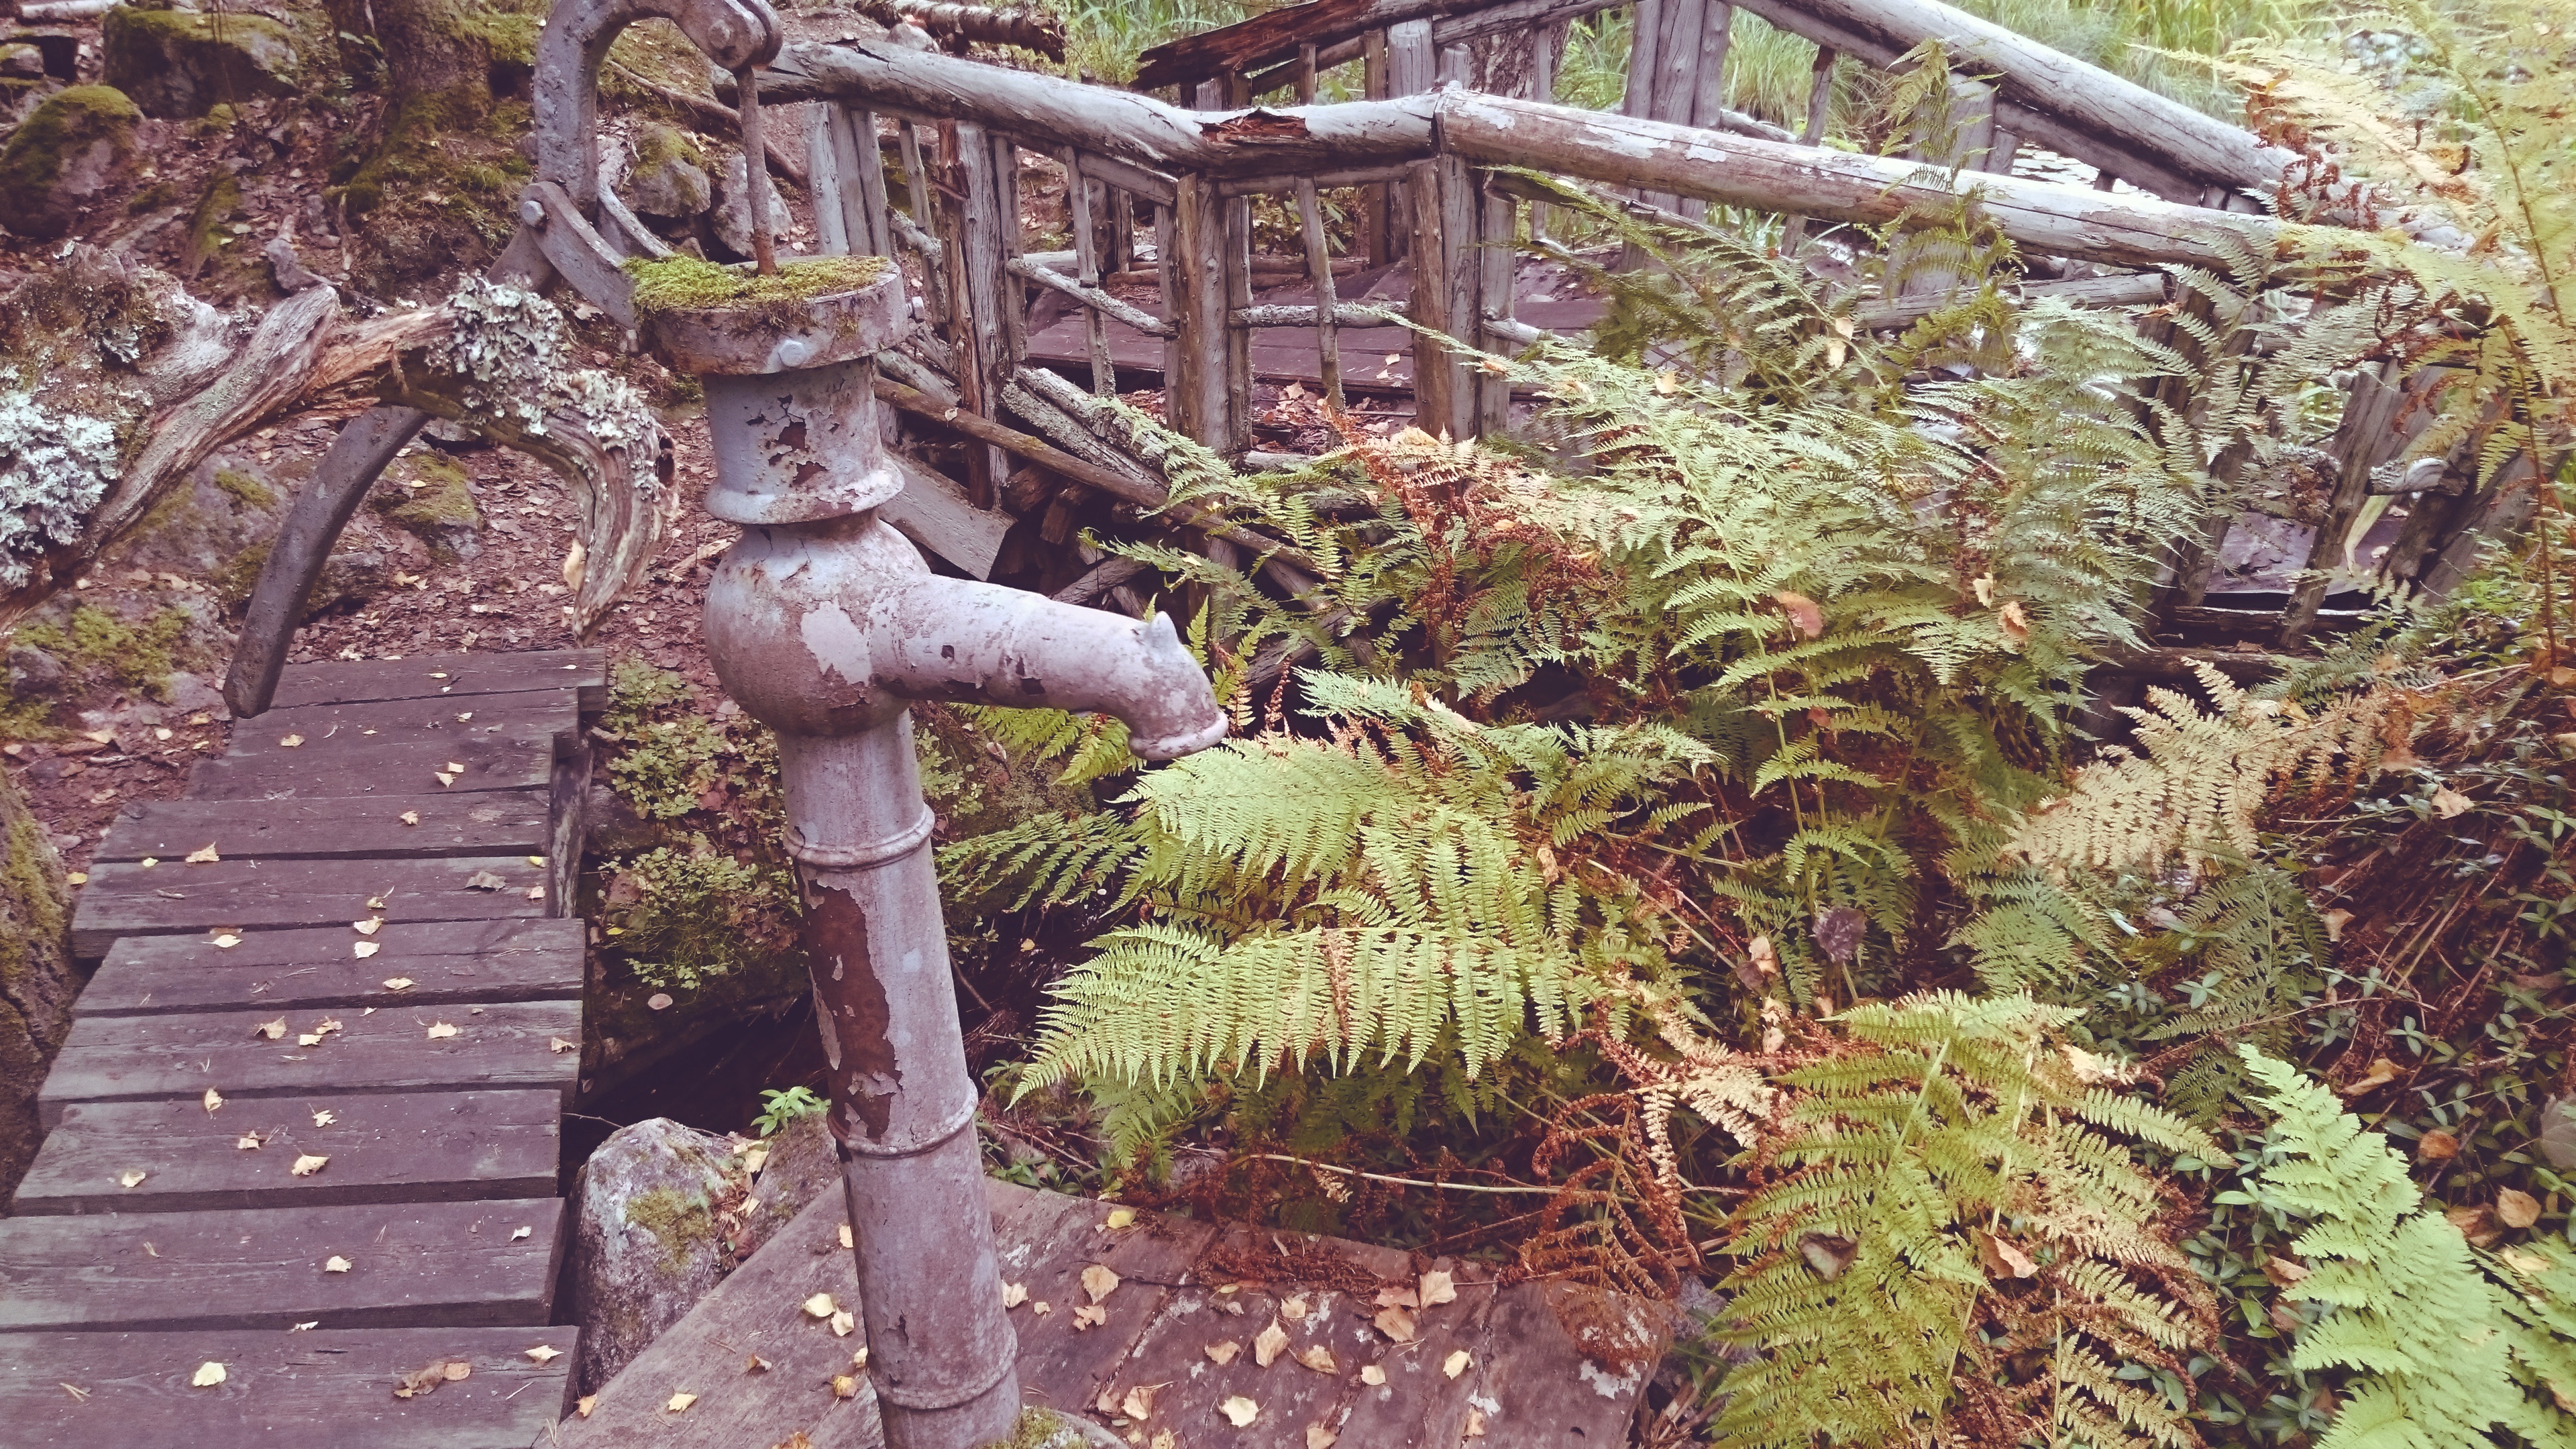
tree, plant, flower, botany, garden, yard, land plant, outdoor structure, arecales